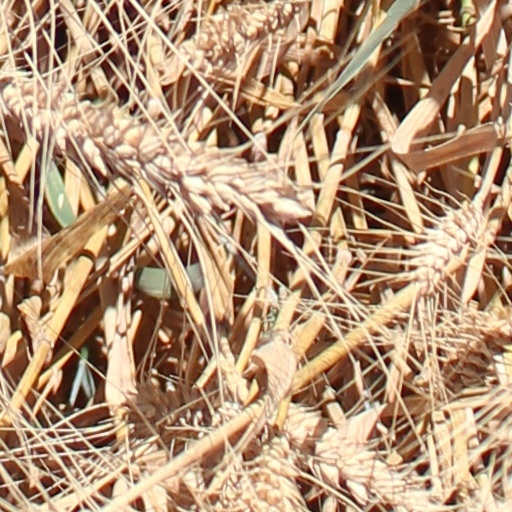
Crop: wheat